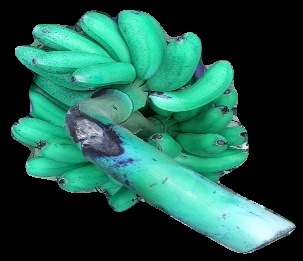
Variety: rasbale
Grade: grade1